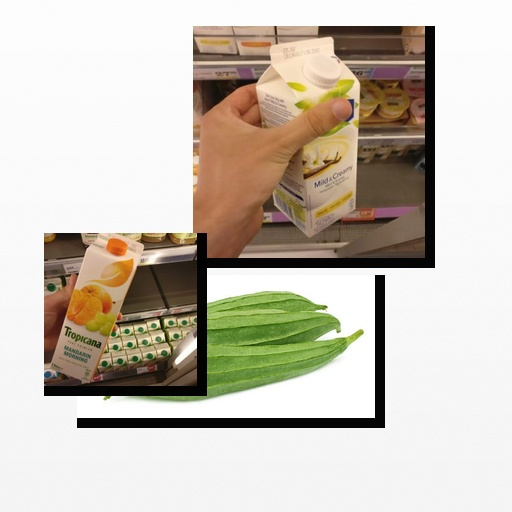
Food items: mandarin_juice, vanilla_soyghurt, ridge_gourd